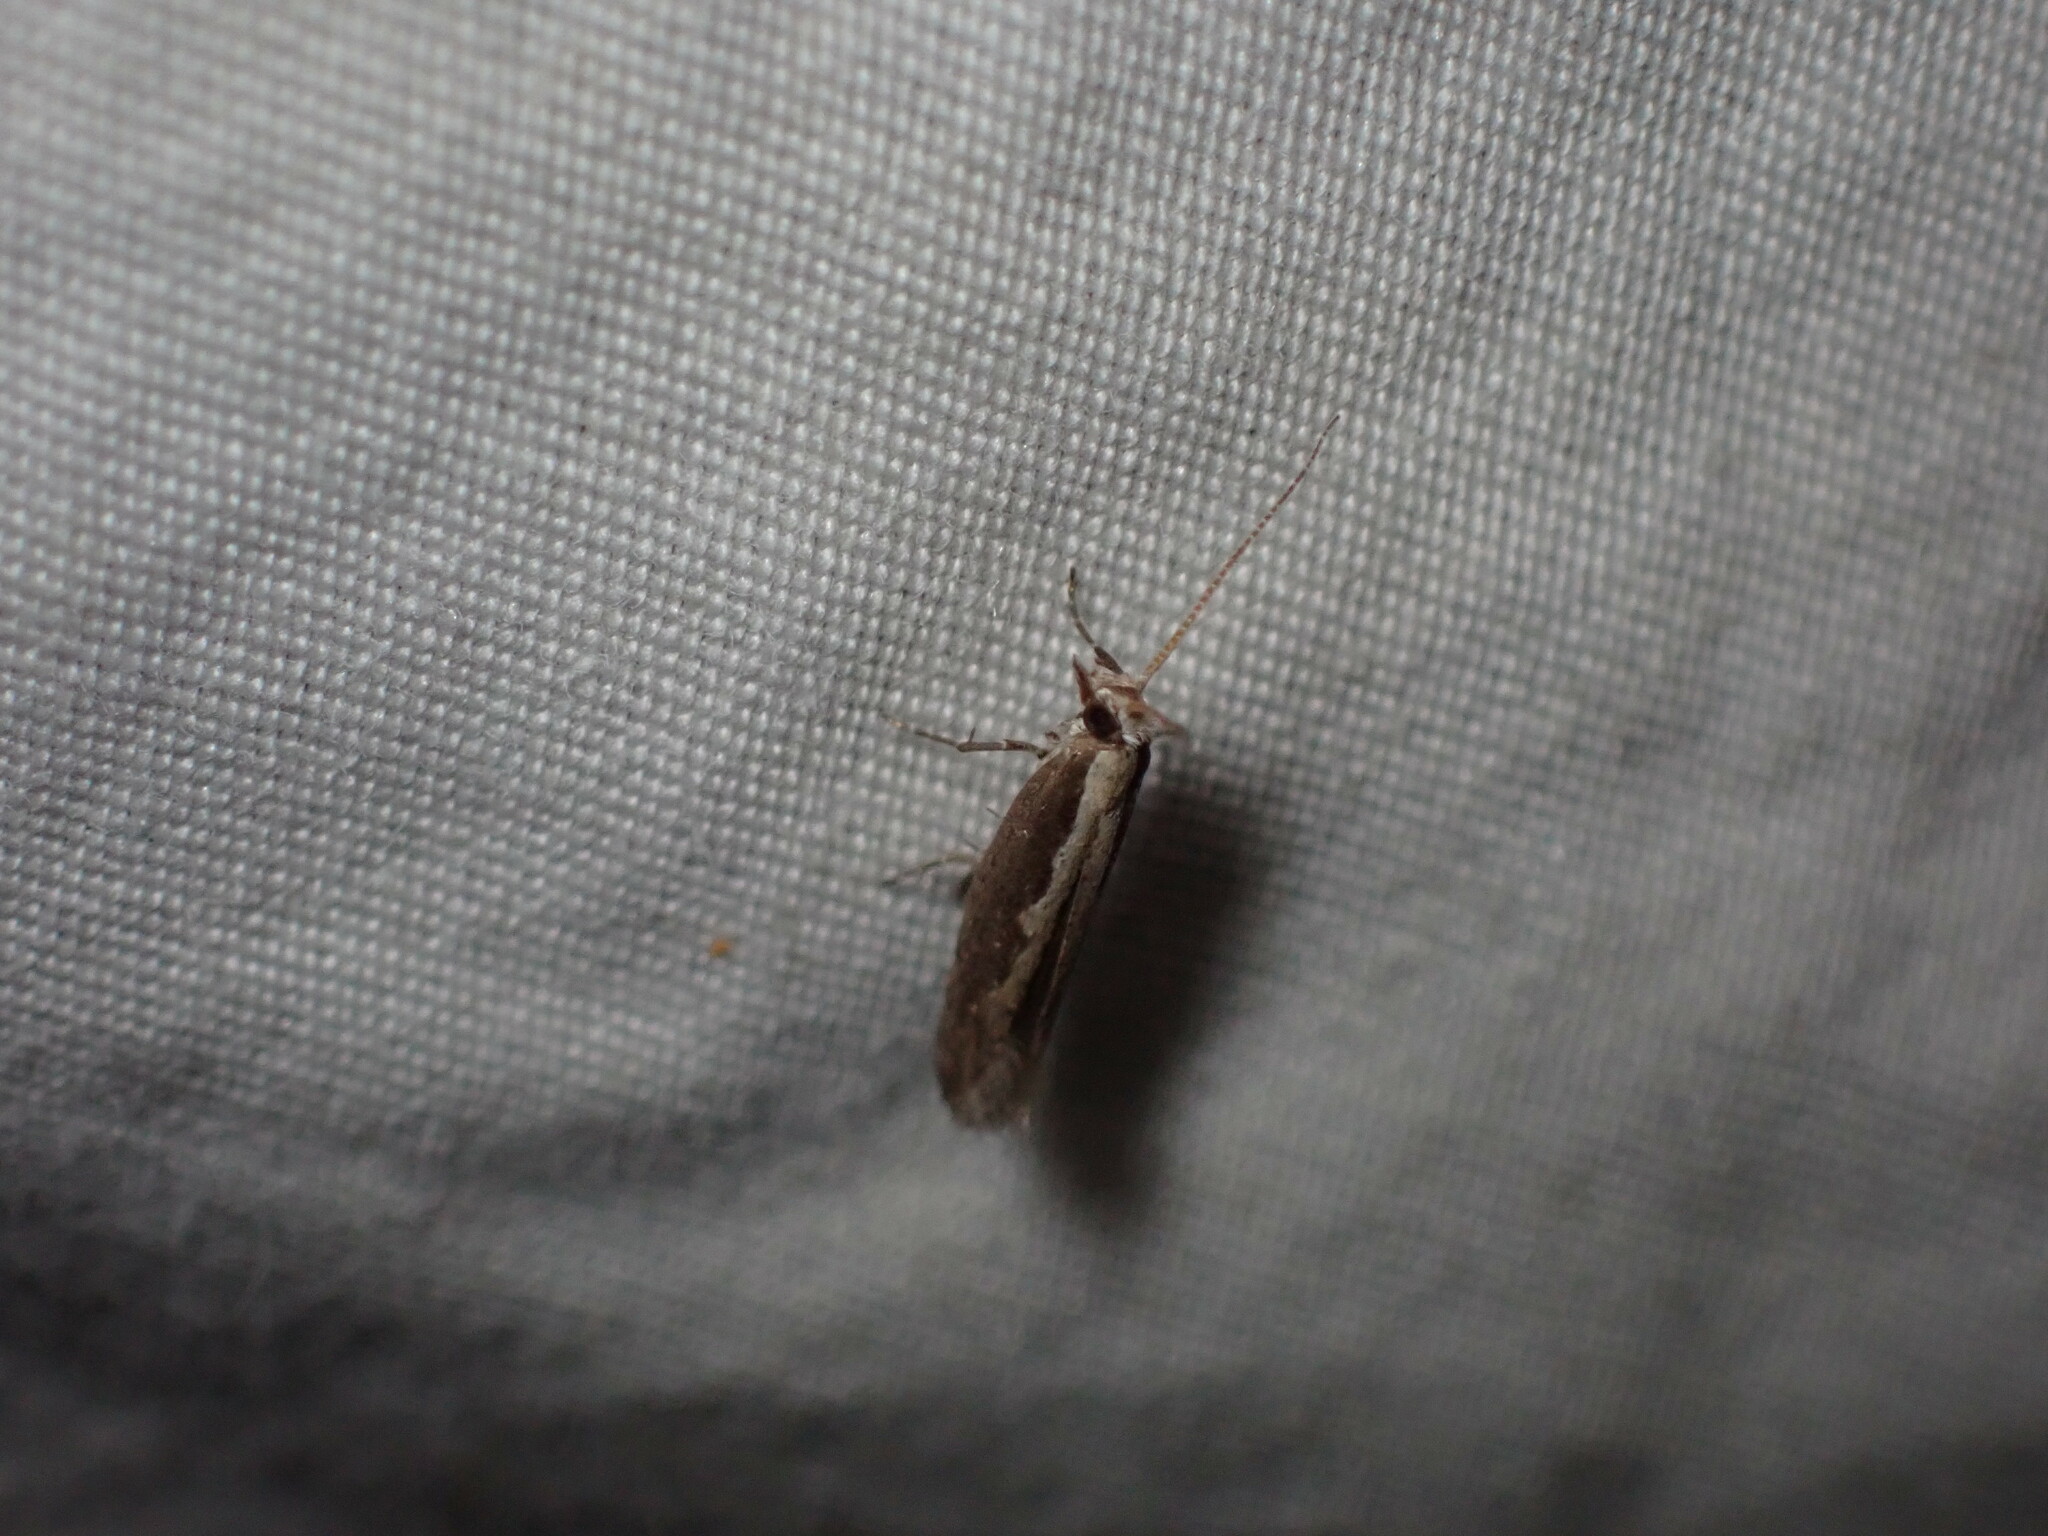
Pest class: diamondback_moth